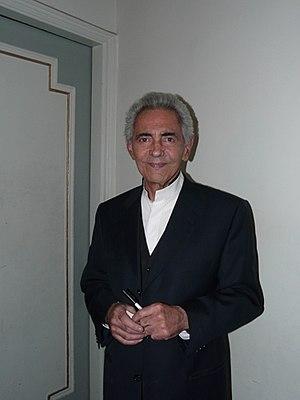
Farhang Sharif, né en 1931 à Amol et mort le 7 septembre 2016 à Téhéran, est un compositeur et musicien iranien, d'origine azérie.